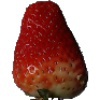
Label: Strawberry 1